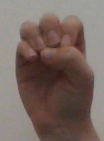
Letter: ha